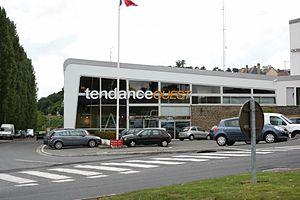
Facade de la radio française Tendance Ouest - Saint-lô - France
Tendance Ouest est une station de radio basée à Saint-Lô, Caen, Rouen, Le Havre, Cherbourg et Alençon, qui diffuse ses programmes en FM en Normandie et en streaming sur internet.
Saint-Lô est une commune française de 19 116 habitants, située dans le département de la Manche et la région Normandie. Deuxième plus grande ville de la Manche par le nombre d'habitants après Cherbourg-en-Cotentin, elle accueille la préfecture du département. Elle est également chef-lieu d'un arrondissement et bureau centralisateur de deux cantons.